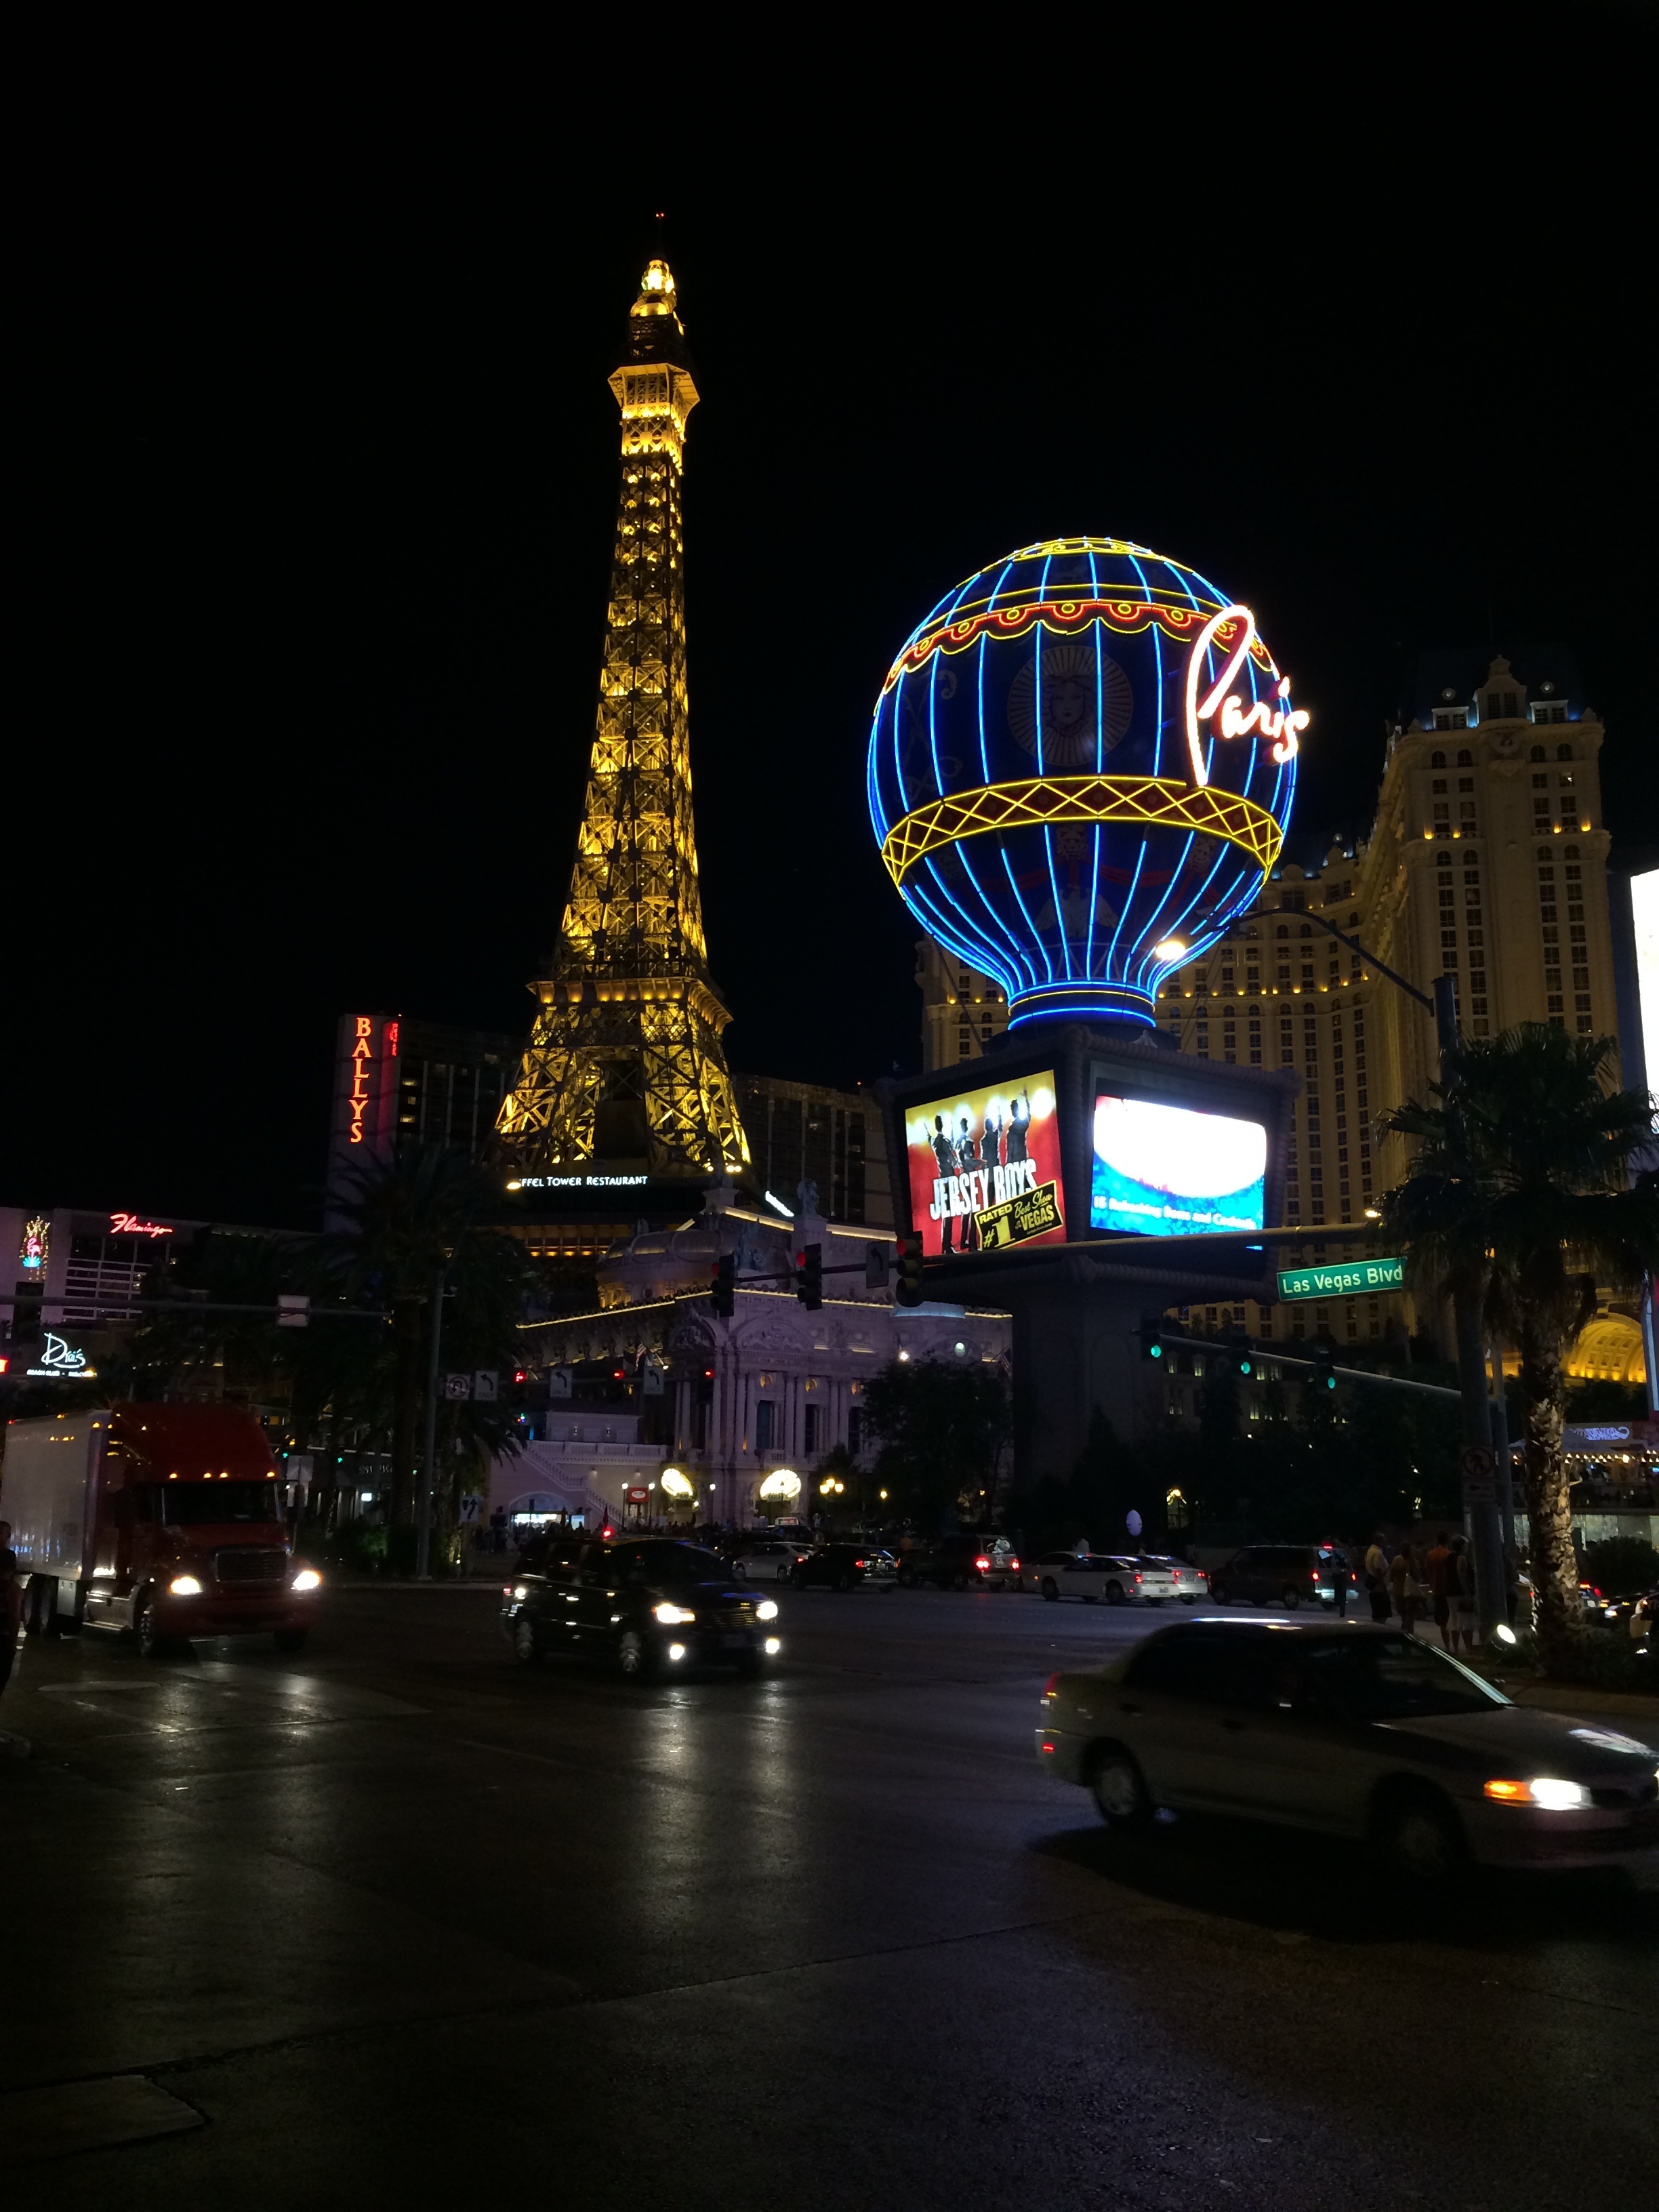
light, architecture, skyline, night, game, city, eiffel tower, urban, cityscape, downtown, vacation, dusk, evening, tower, usa, america, landmark, nightlife, colorful, tourism, lighting, neon, gamble, illuminated, american, vegas, nevada, casino, gambling, entertainment, strip, metropolis, excitement, las vegas strip